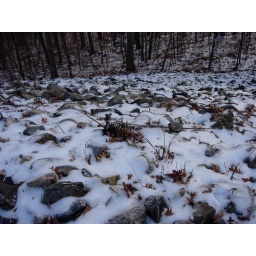
The stone field below the drainage ditch that I just climbed over.